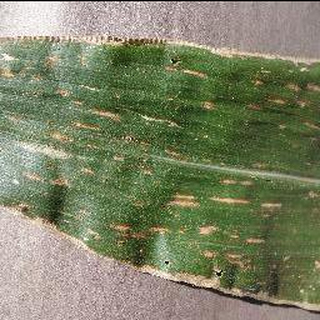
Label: corn_cercospora_leaf_spot